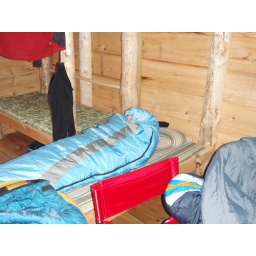
Morning, cabin is freezing, stay in sleeping bag, just move to chairs next to fire.